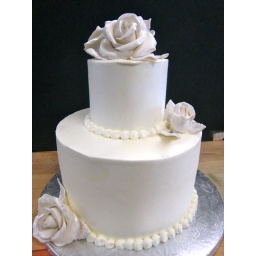
Simple and Elegant Vanilla cake covered in italian vanilla buttercream and overlayed with fondant roses crafted by hand